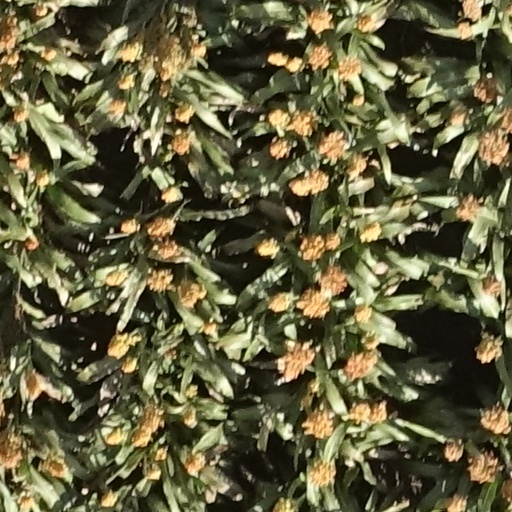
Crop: sorghum